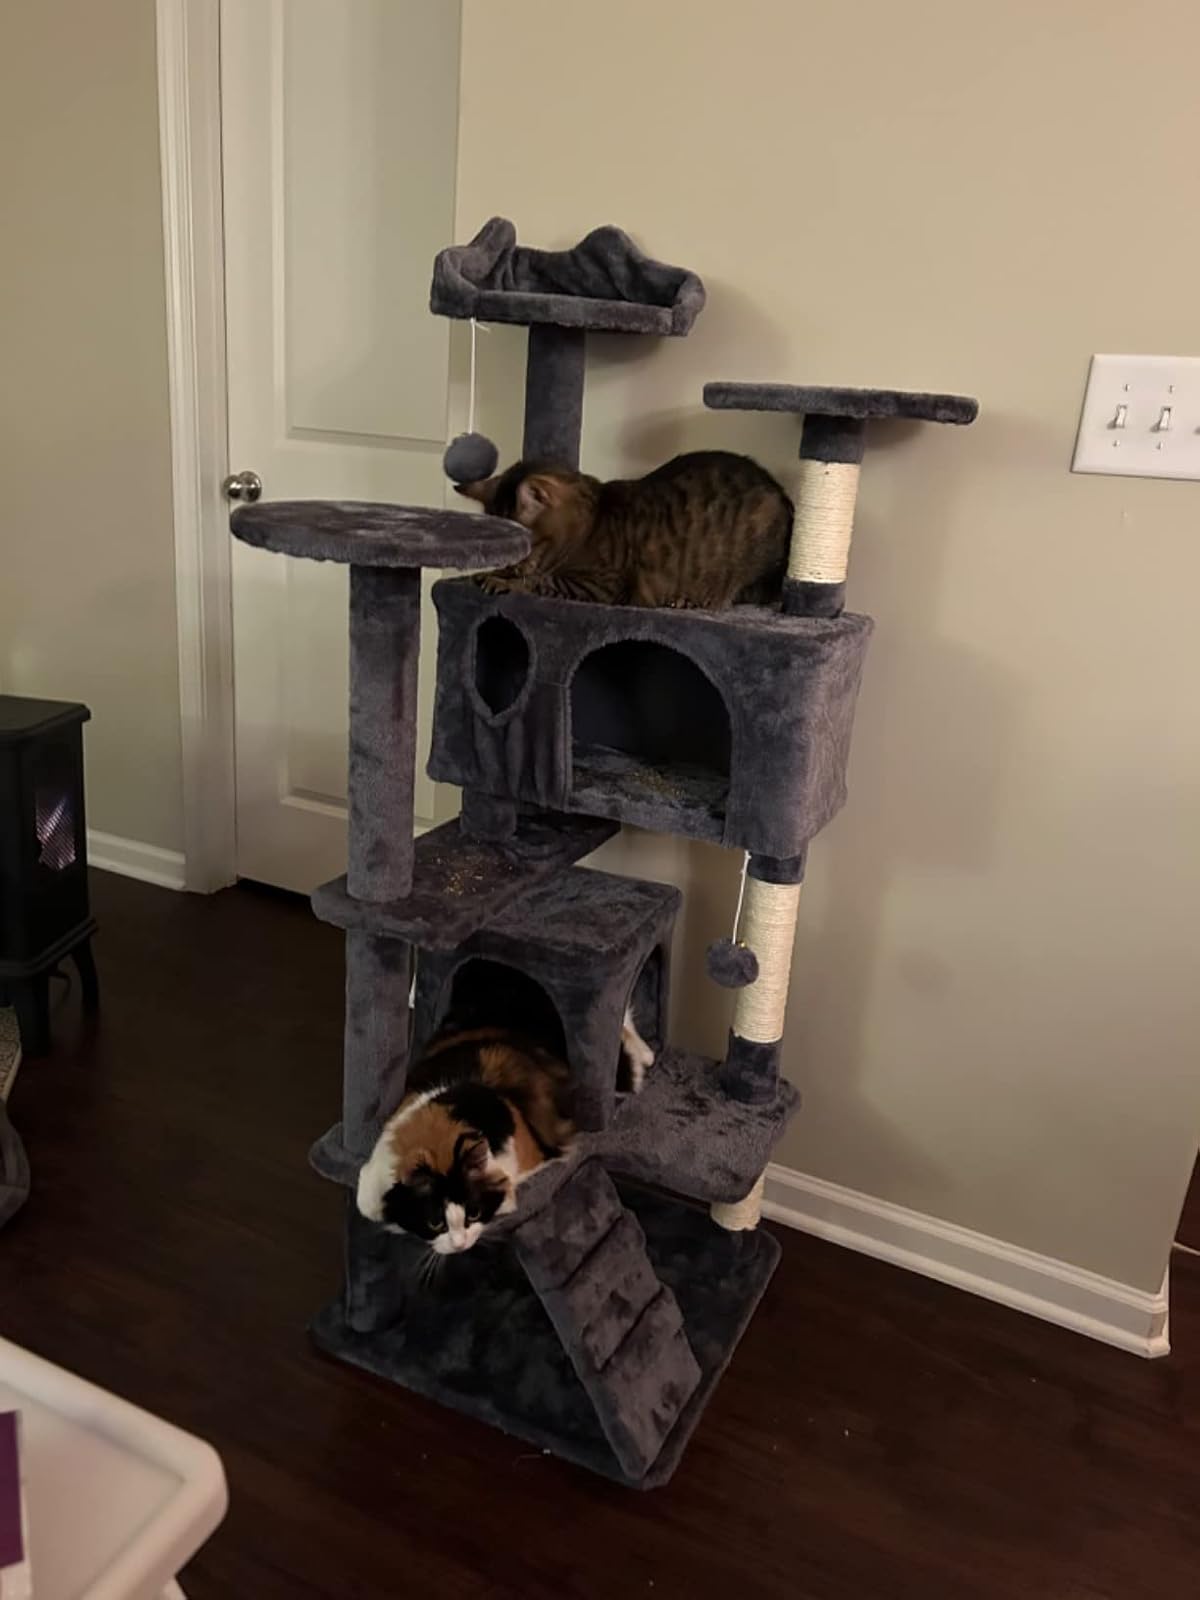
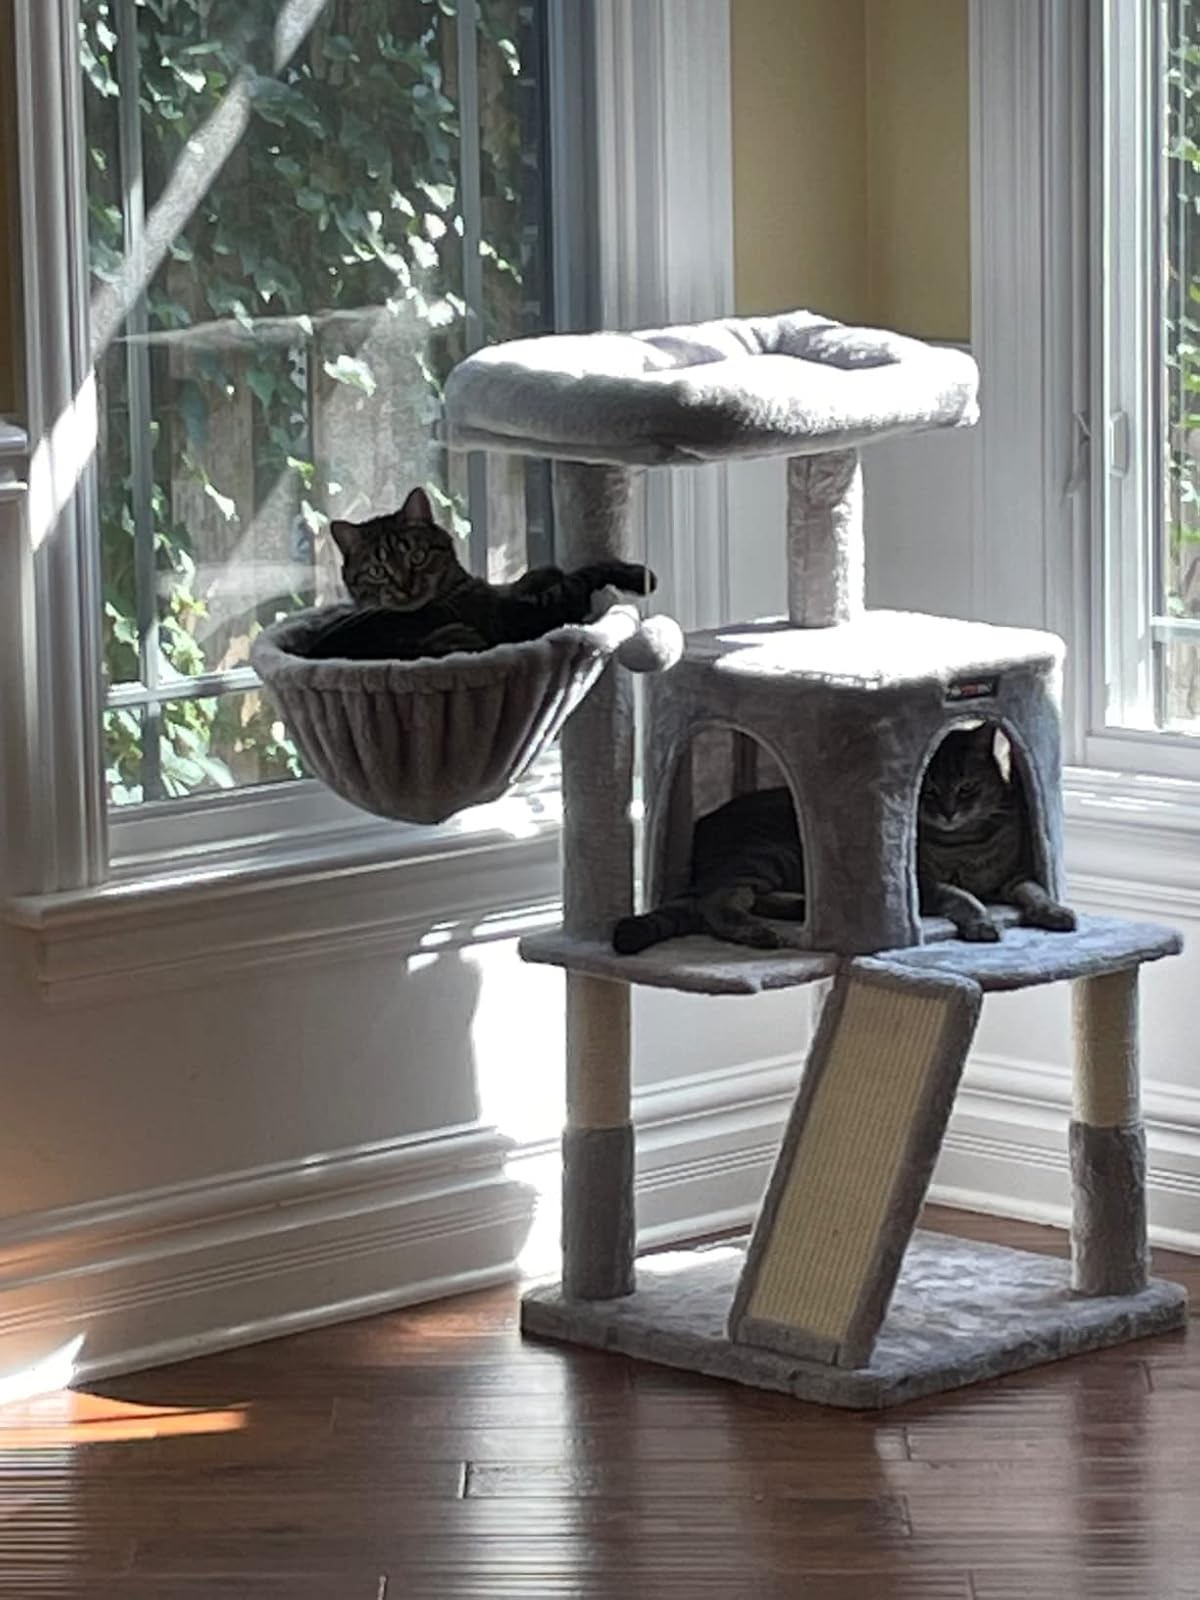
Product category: items_cat tree
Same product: no